Sony CDP-101

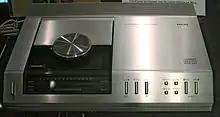
Philips's CD-100

Unlike the Philips CD100 which uses oversampling to enable the use of a 14-bit DAC, the CDP-101 features a 16-bit DAC that was designed and manufactured in-house by Sony. The decision to use 16-bit CD encoding was made at Sony's insistence, because Philips had already developed a 14-bit DAC, and Sony was worried that would allow Philips to get their product to market first if 14-bit encoding had been chosen.